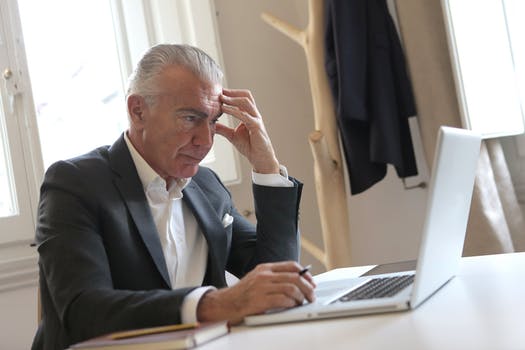
Label: No Watermark